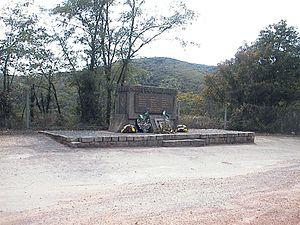
Neaux est une commune française située dans le département de la Loire en région Auvergne-Rhône-Alpes. Ses habitants sont appelés les Novaliens et les Novaliennes.